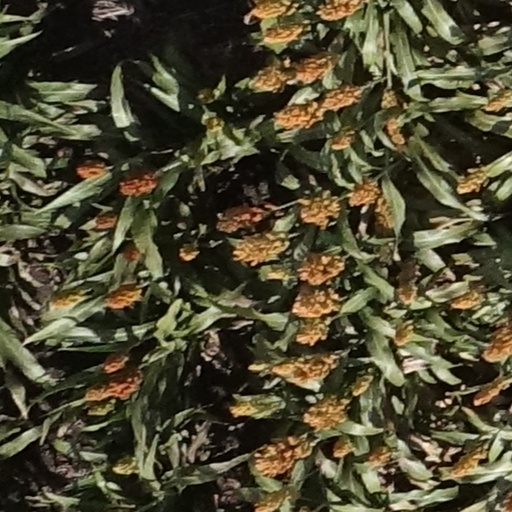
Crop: sorghum